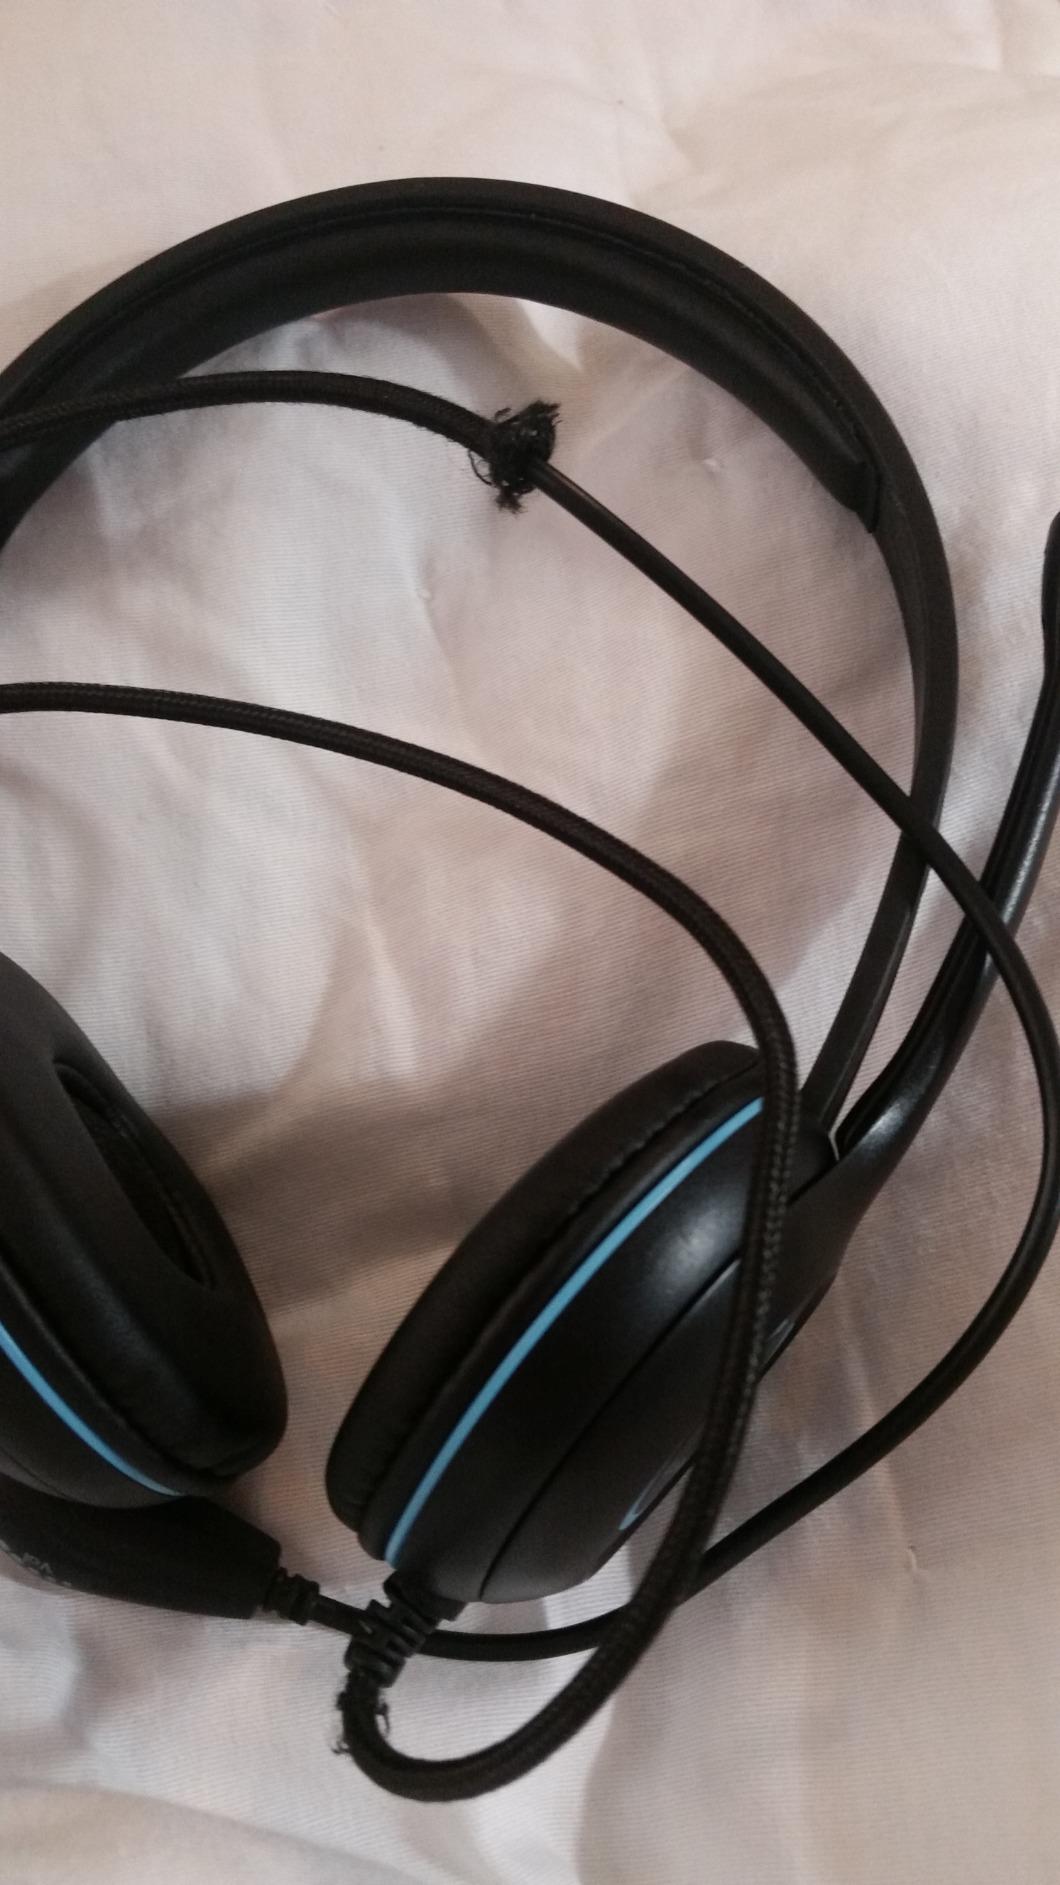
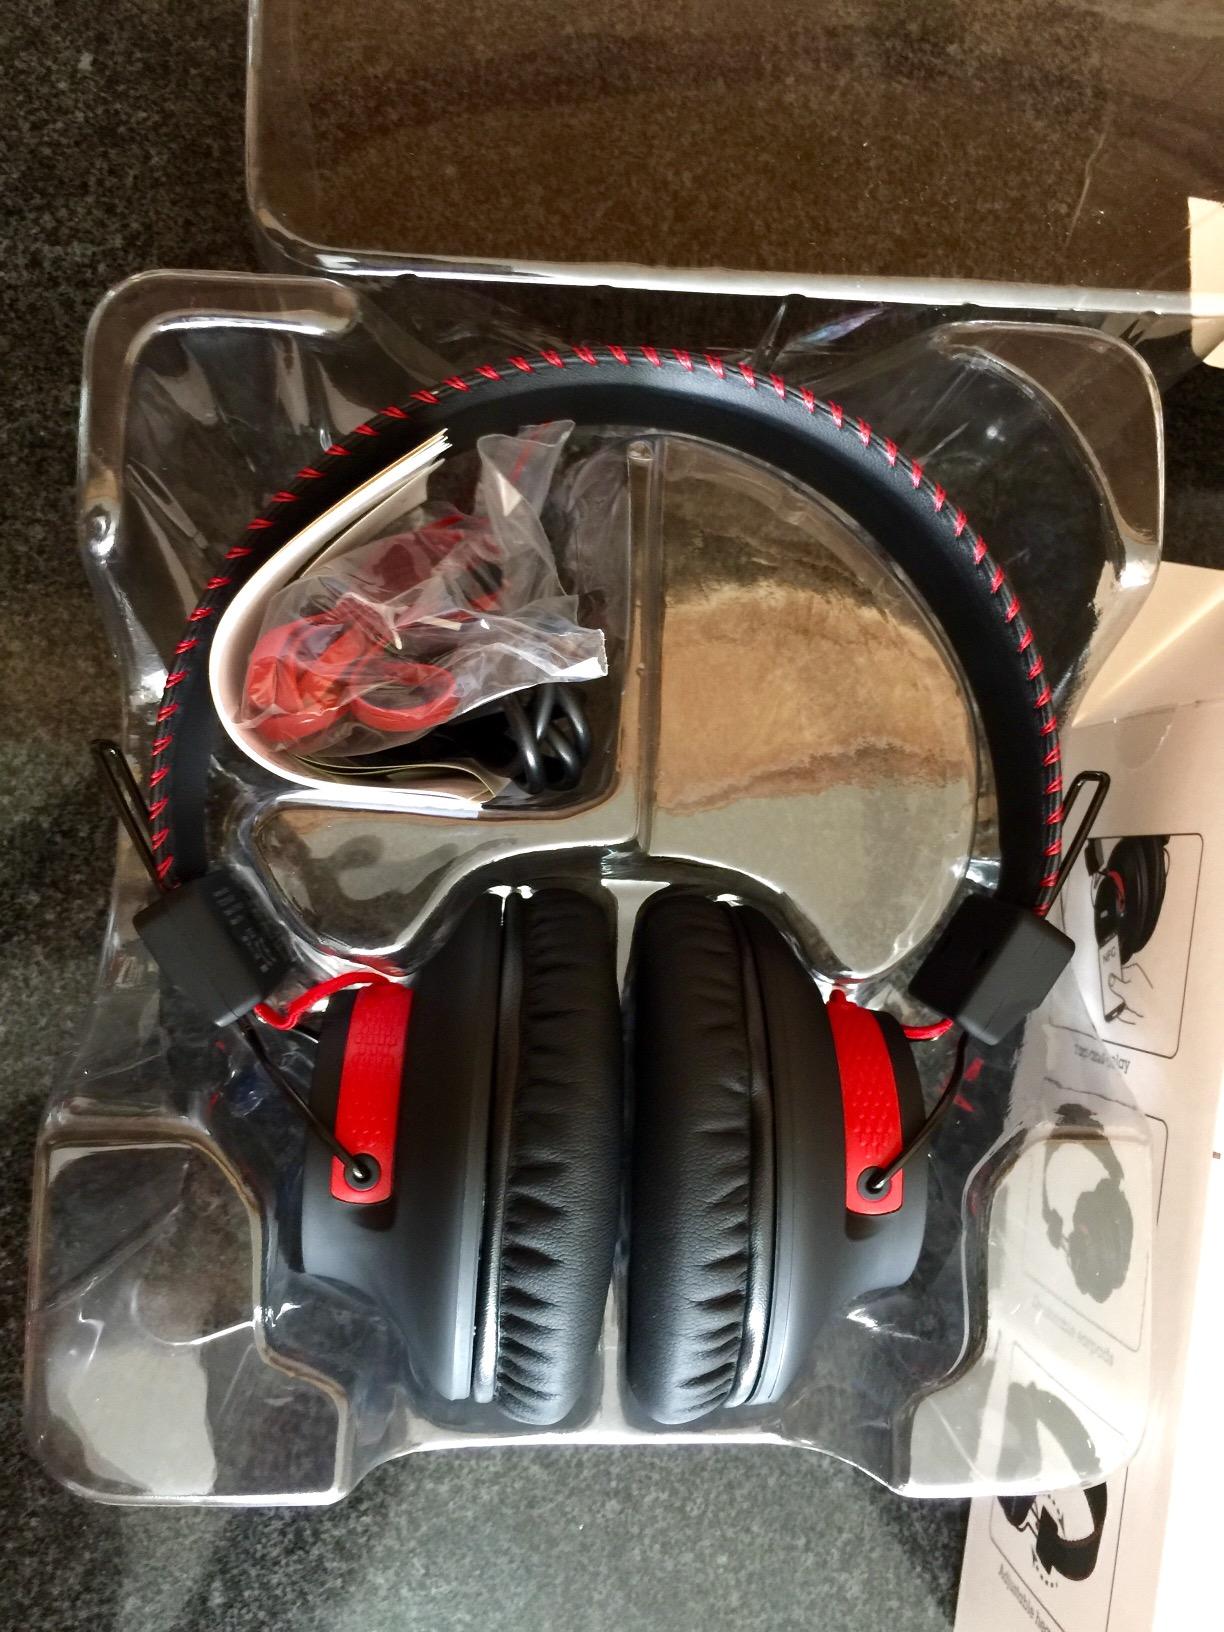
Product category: headphones
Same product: no